2014–15 UEFA Women's Champions League

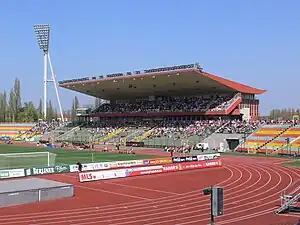
The Friedrich-Ludwig-Jahn-Sportpark in Berlin hosted the final

The 2014–15 UEFA Women's Champions League was the 14th edition of the European women's club football championship organised by UEFA. The final was played on 14 May 2015 at the Friedrich-Ludwig-Jahn-Sportpark, Berlin, Germany. Unlike recent years in which the Women's Champions League final was held in the same week as the men's Champions League final, the two finals were separated by almost a month, as the 2015 FIFA Women's World Cup starts in early June.